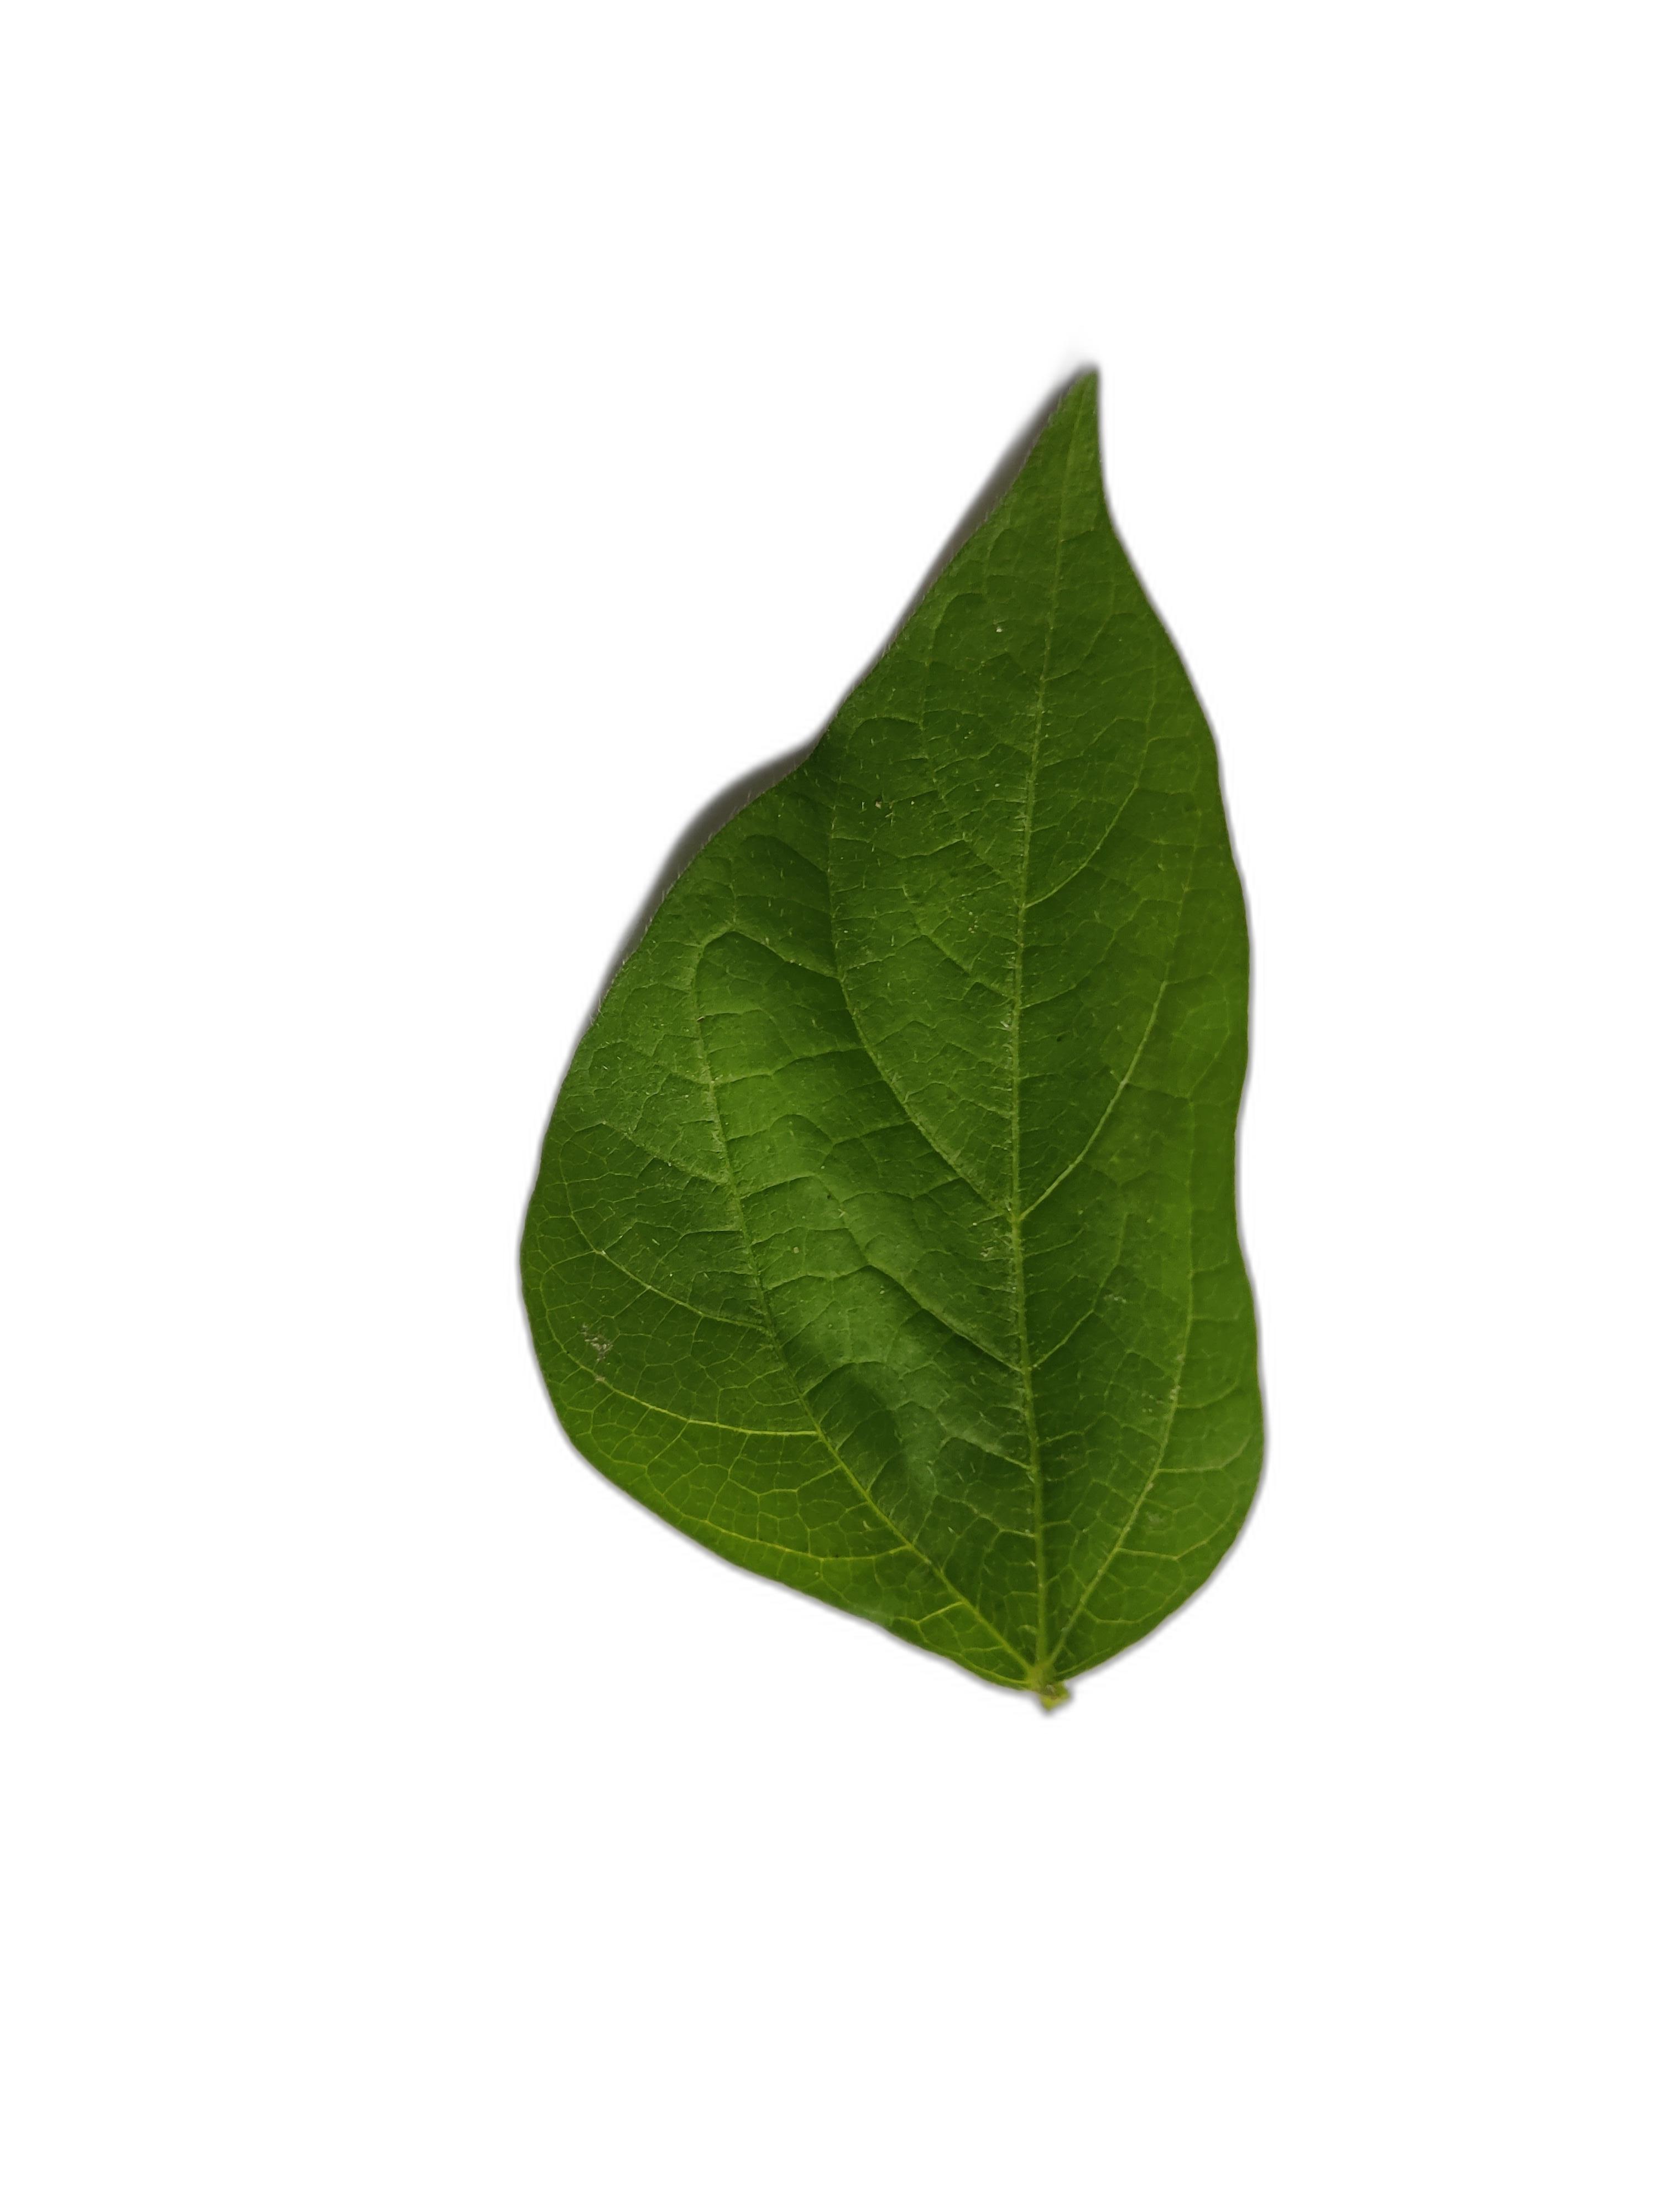
Label: Healthy